Sky position (RA, Dec in degrees): 29.553, -1.172
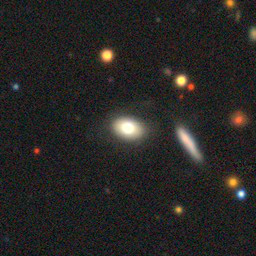
Galaxy morphology: In-between Round Smooth Galaxies